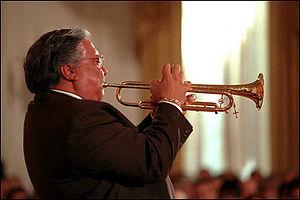
Le Grammy Award for Best Latin Jazz Album est un prix décerné chaque année depuis 1995 lors de la cérémonie des Grammy Awards. Il est attribué à un artiste ou un groupe de musique de style latin jazz pour la qualité de la musique réalisée.